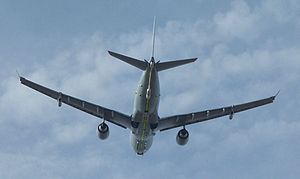
Royal Australian Air Force / Materiel
Royal Australian Air Force er Australiens luftvåben. RAAF blev oprettet i marts 1914 under navnet Australian Flying Corps og blev et selvstændig luftvåben i marts 1921.